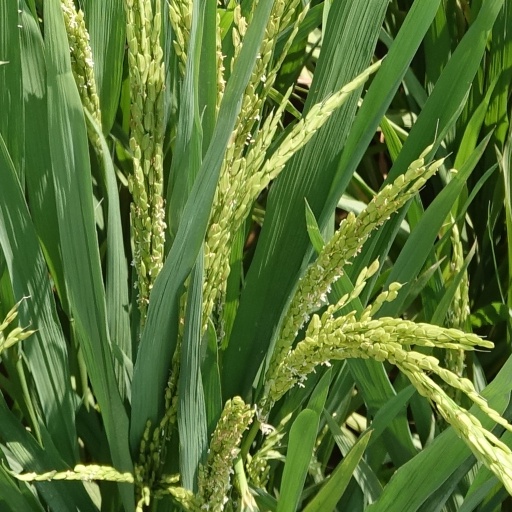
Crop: rice